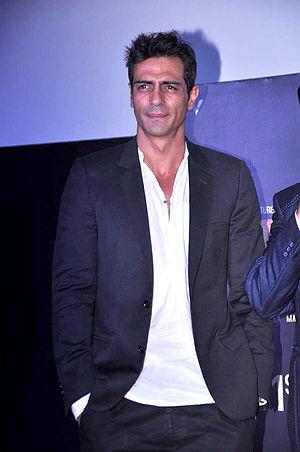
Arjun Rampal est un acteur indien né le 26 novembre 1972 à Jabalpur dans le Madhya Pradesh. Il débute dans le film Pyaar Ishq Aur Mohabbat en 2001, il a deux succès commerciaux majeurs à son actif, la comédie romantique Rock On!! et le drame Rajneeti.